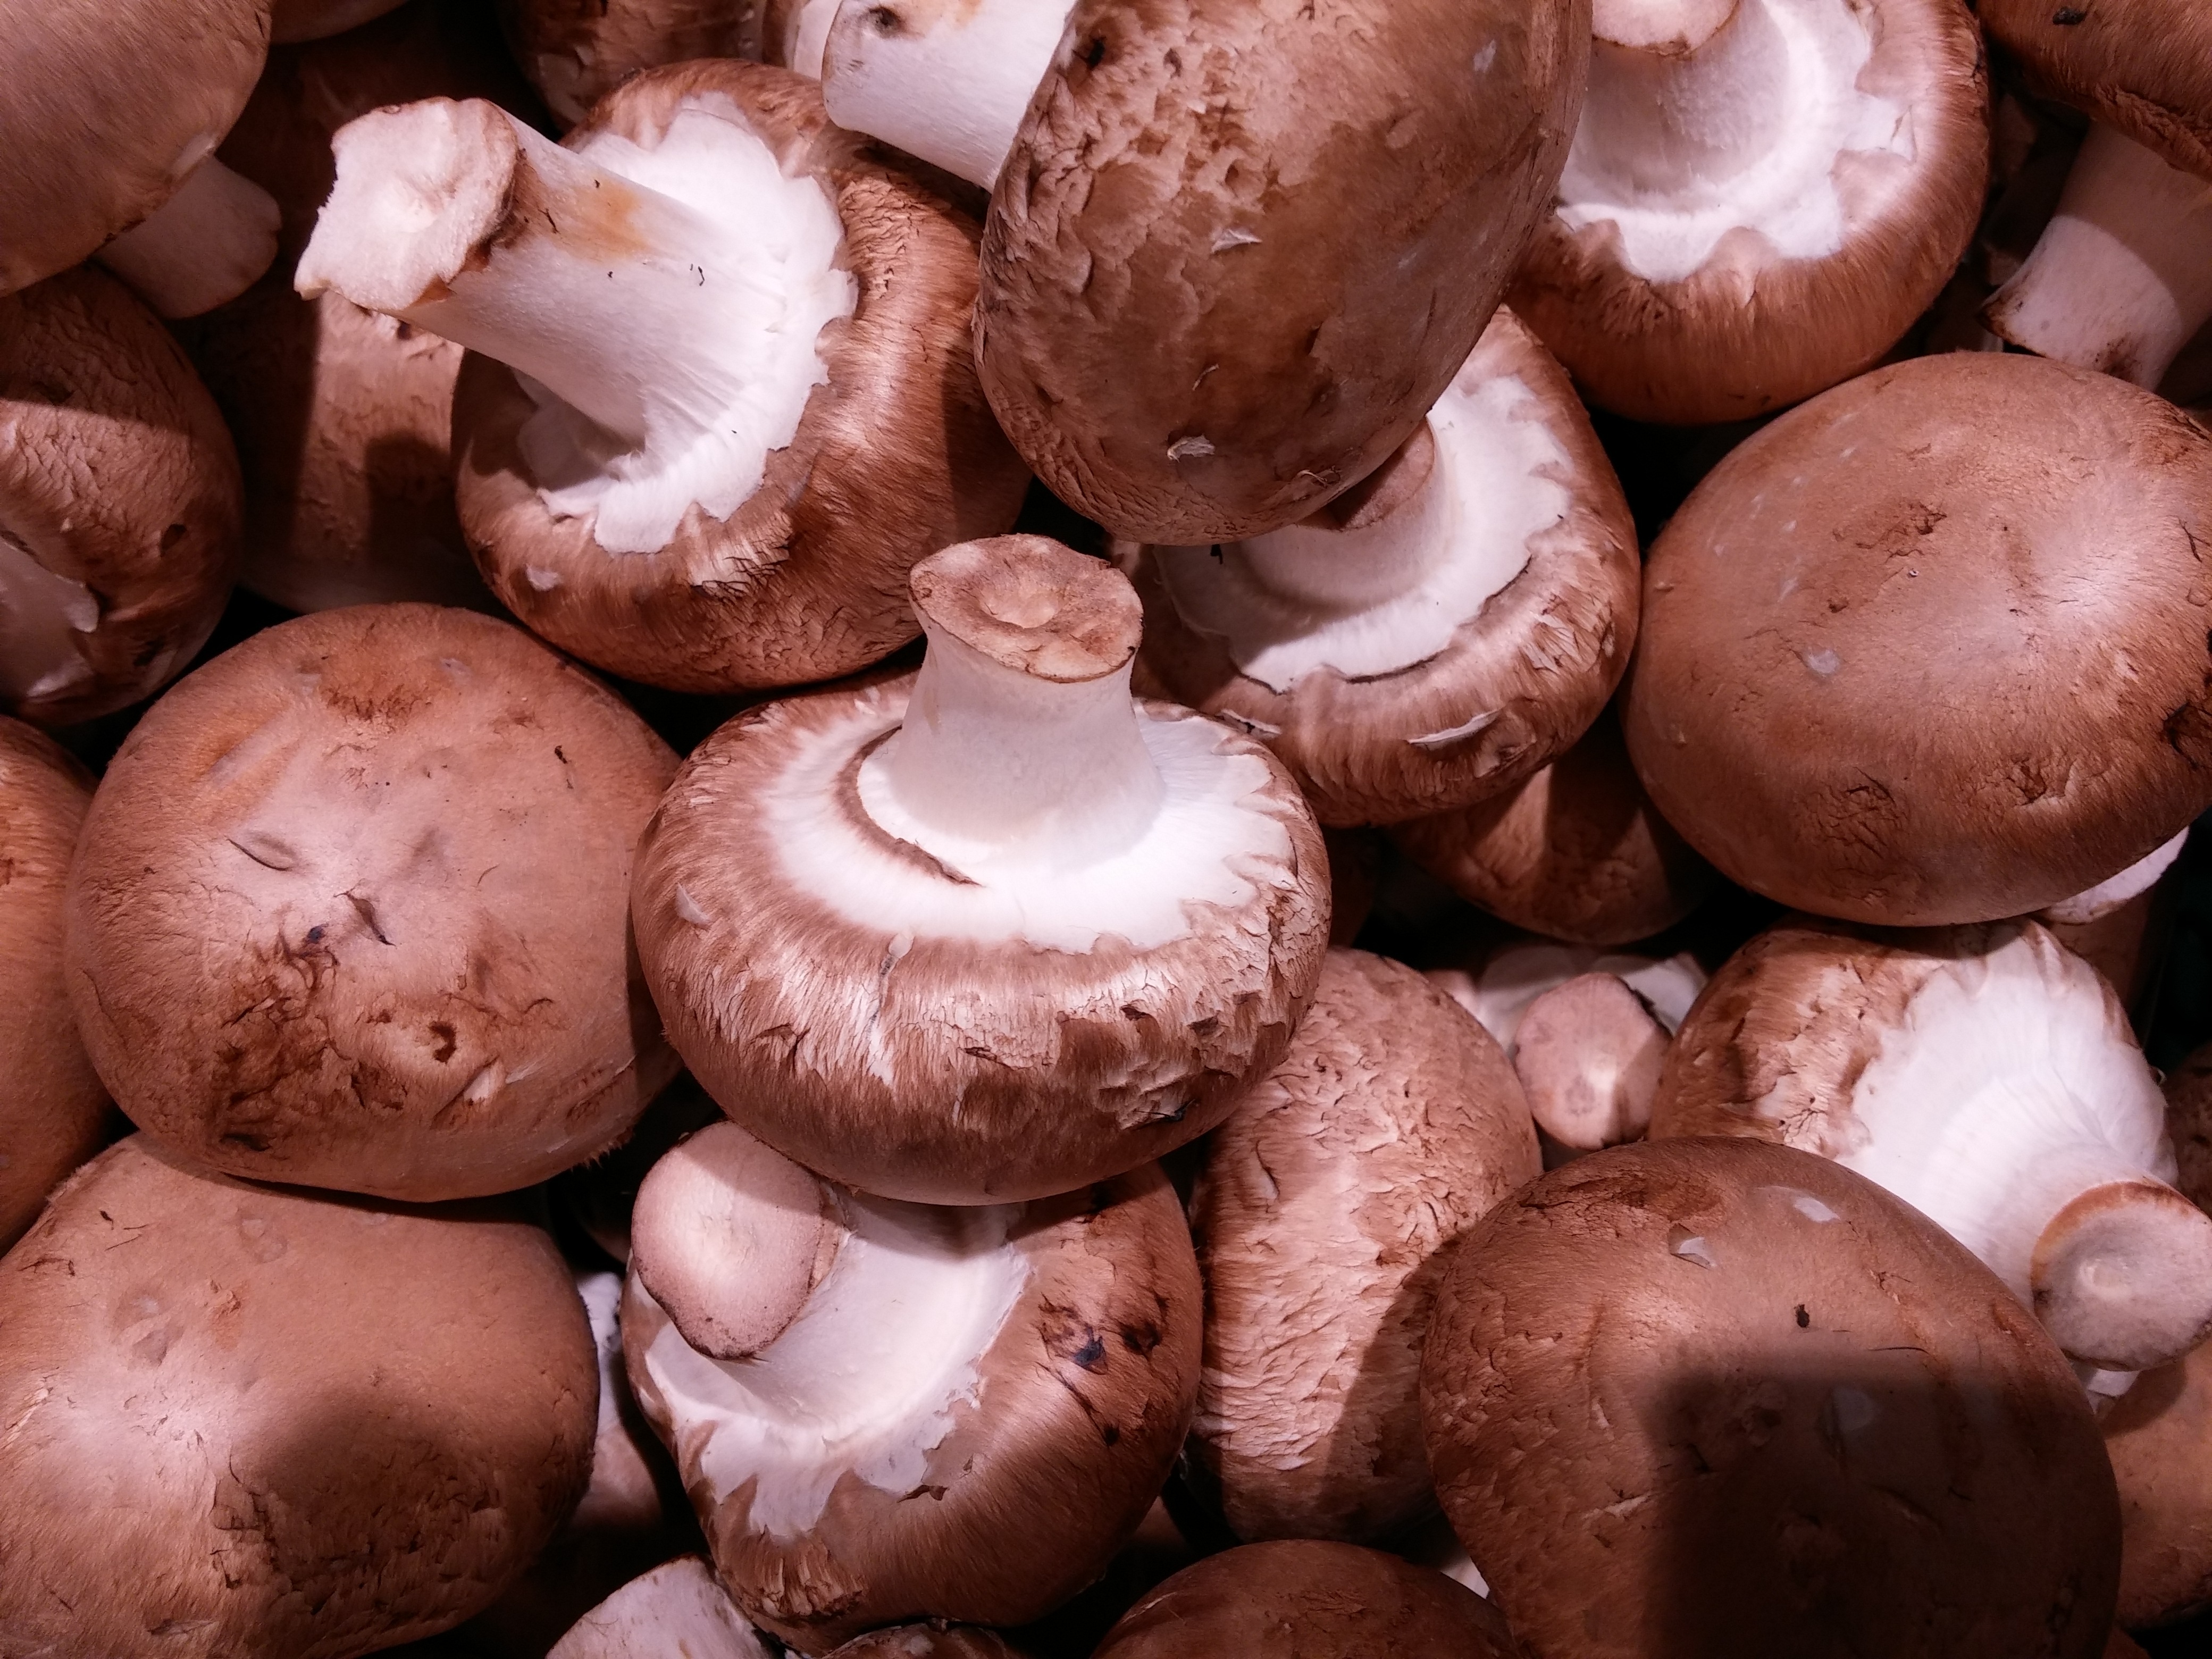
forest, winter, wine, cute, dark, love, food, produce, autumn, brown, kitchen, recipe, mushroom, eat, delicious, cheese, cook, friends, happy, mushrooms, fry, moist, champion, agaricus, keller, matsutake, mushroom skillet, edible mushroom, shiitake, medicinal mushroom, agaricomycetes, agaricaceae, champignon mushroom, mushroom stew, brown champion, white champion